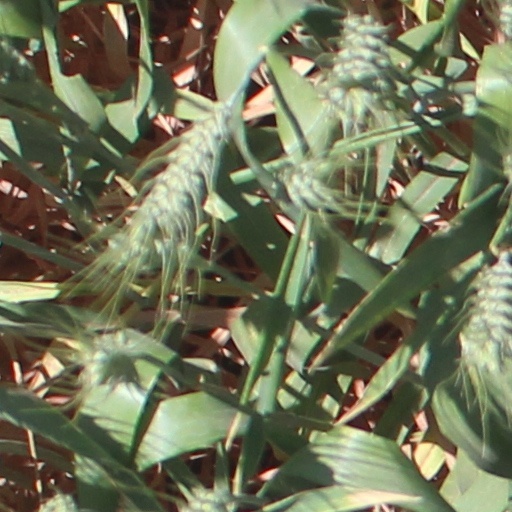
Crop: wheat